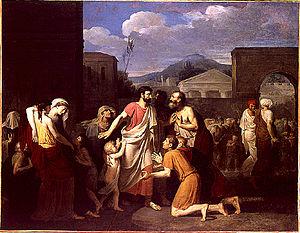
Louis Lafitte, Régulus retourne à Carthage, 1791, Paris, Ecole Nationale Supérieure des Beaux-Arts
Cette page recense les lauréats du prix de Rome en peinture, récompense inaugurée en 1663, et de façon officielle en 1667, par l'Académie royale de peinture et de sculpture à Paris, et supprimée par une réforme, après 1968.